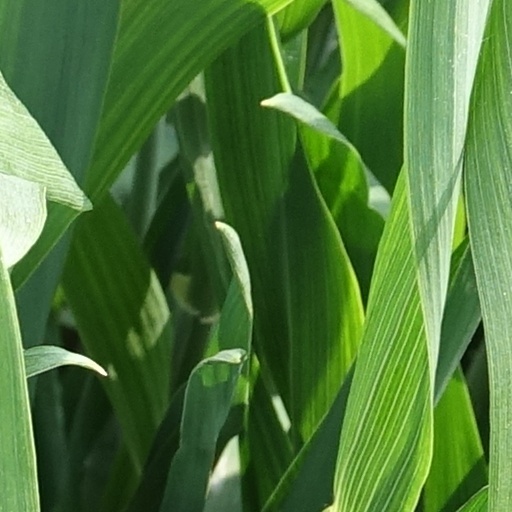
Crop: wheat